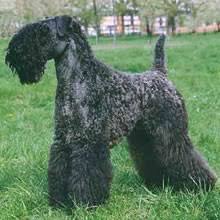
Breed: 229-n000087-Kerry_blue_terrier